Koinophilia

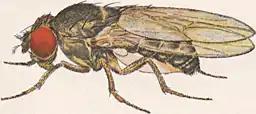
Male "Drosophila pseudoobscura"

The best-documented creations of new species in the laboratory were performed in the late 1980s. William Rice and G.W. Salt bred fruit flies, "Drosophila melanogaster", using a maze with three different choices of habitat, such as light/dark and wet/dry. Each generation was placed into the maze, and the groups of flies that came out of two of the eight exits were set apart to breed with each other in their respective groups. After thirty-five generations, the two groups and their offspring were isolated reproductively because of their strong habitat preferences: they mated only within the areas they preferred, and so did not mate with flies that preferred the other areas. The history of such attempts is described in Rice and Hostert (1993).